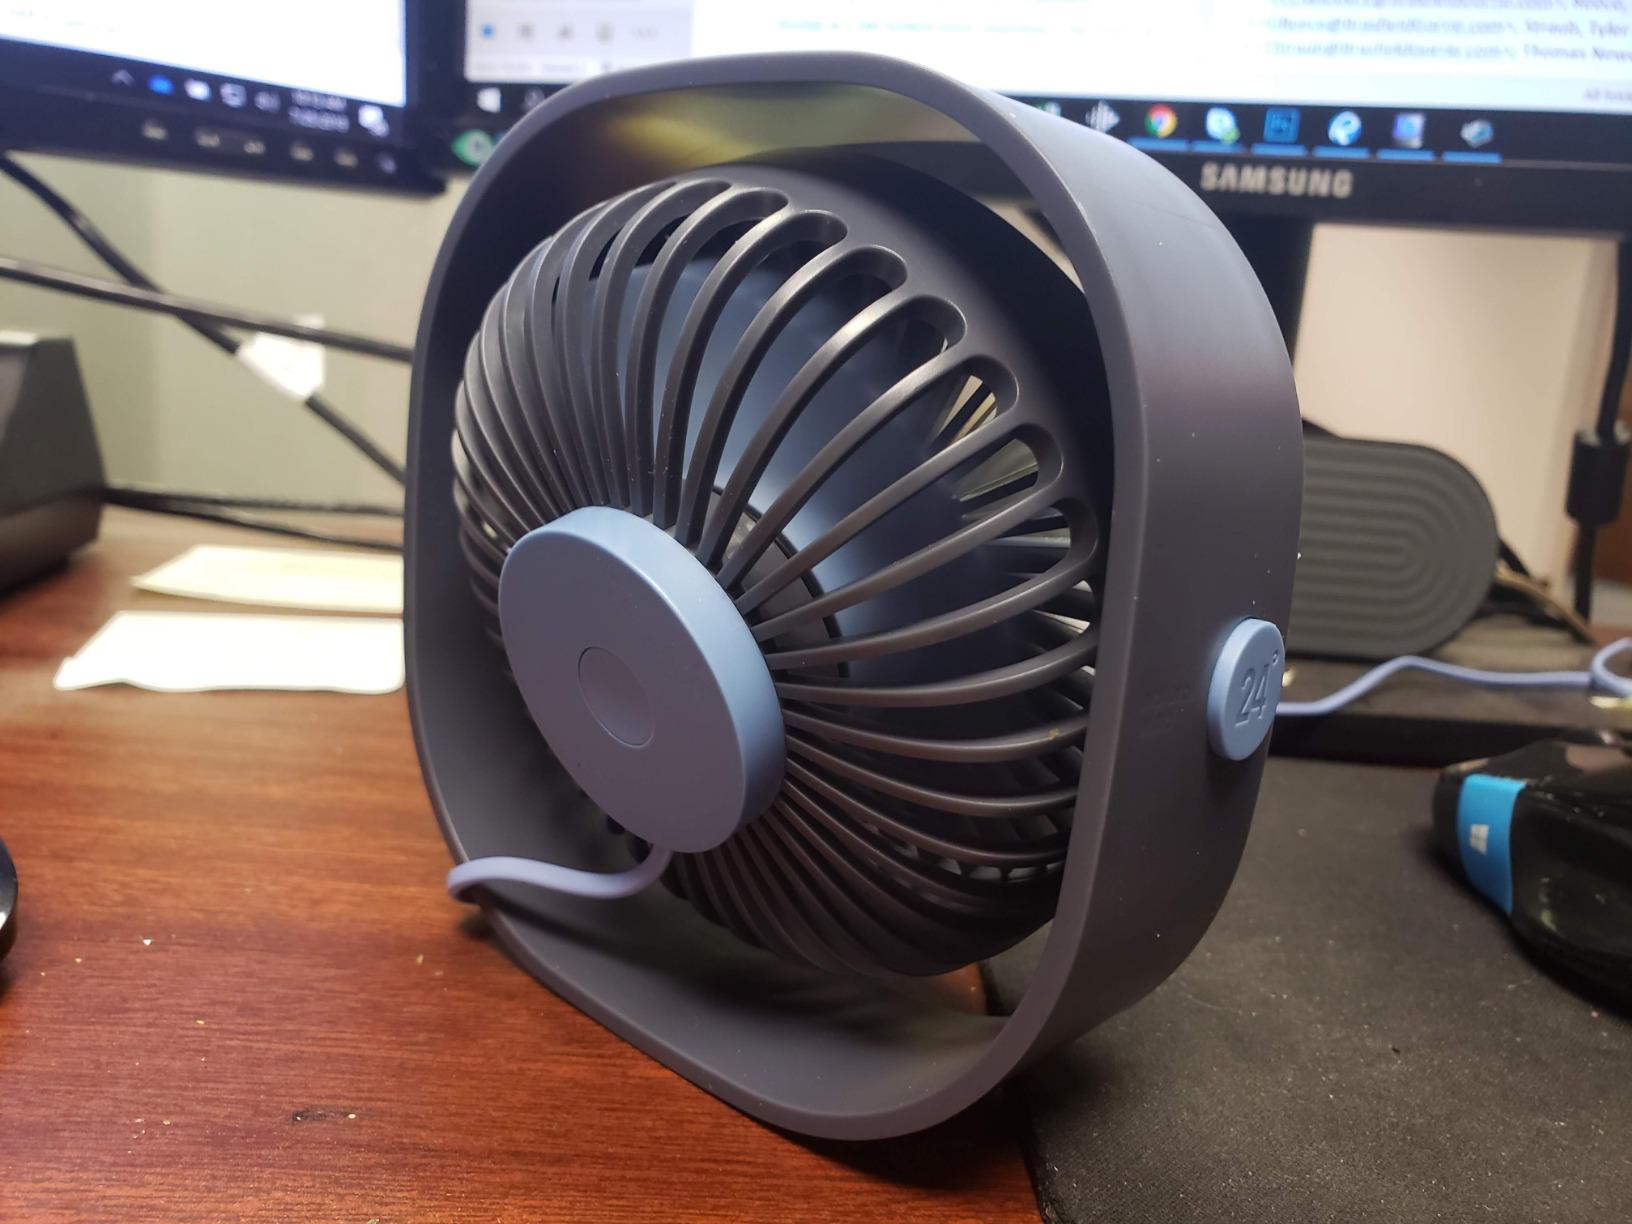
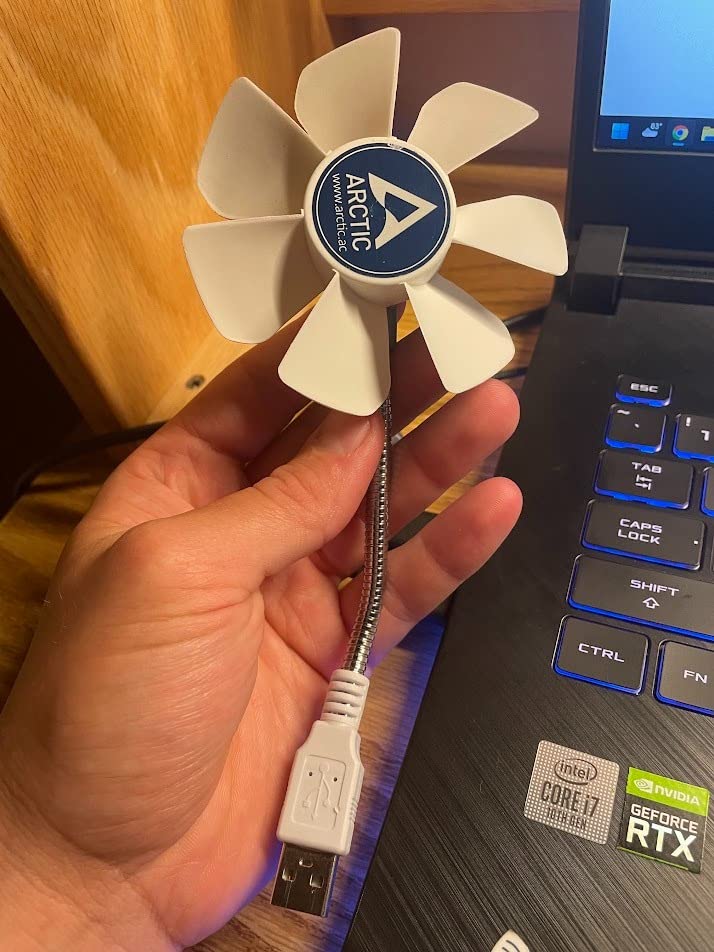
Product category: fan
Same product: no